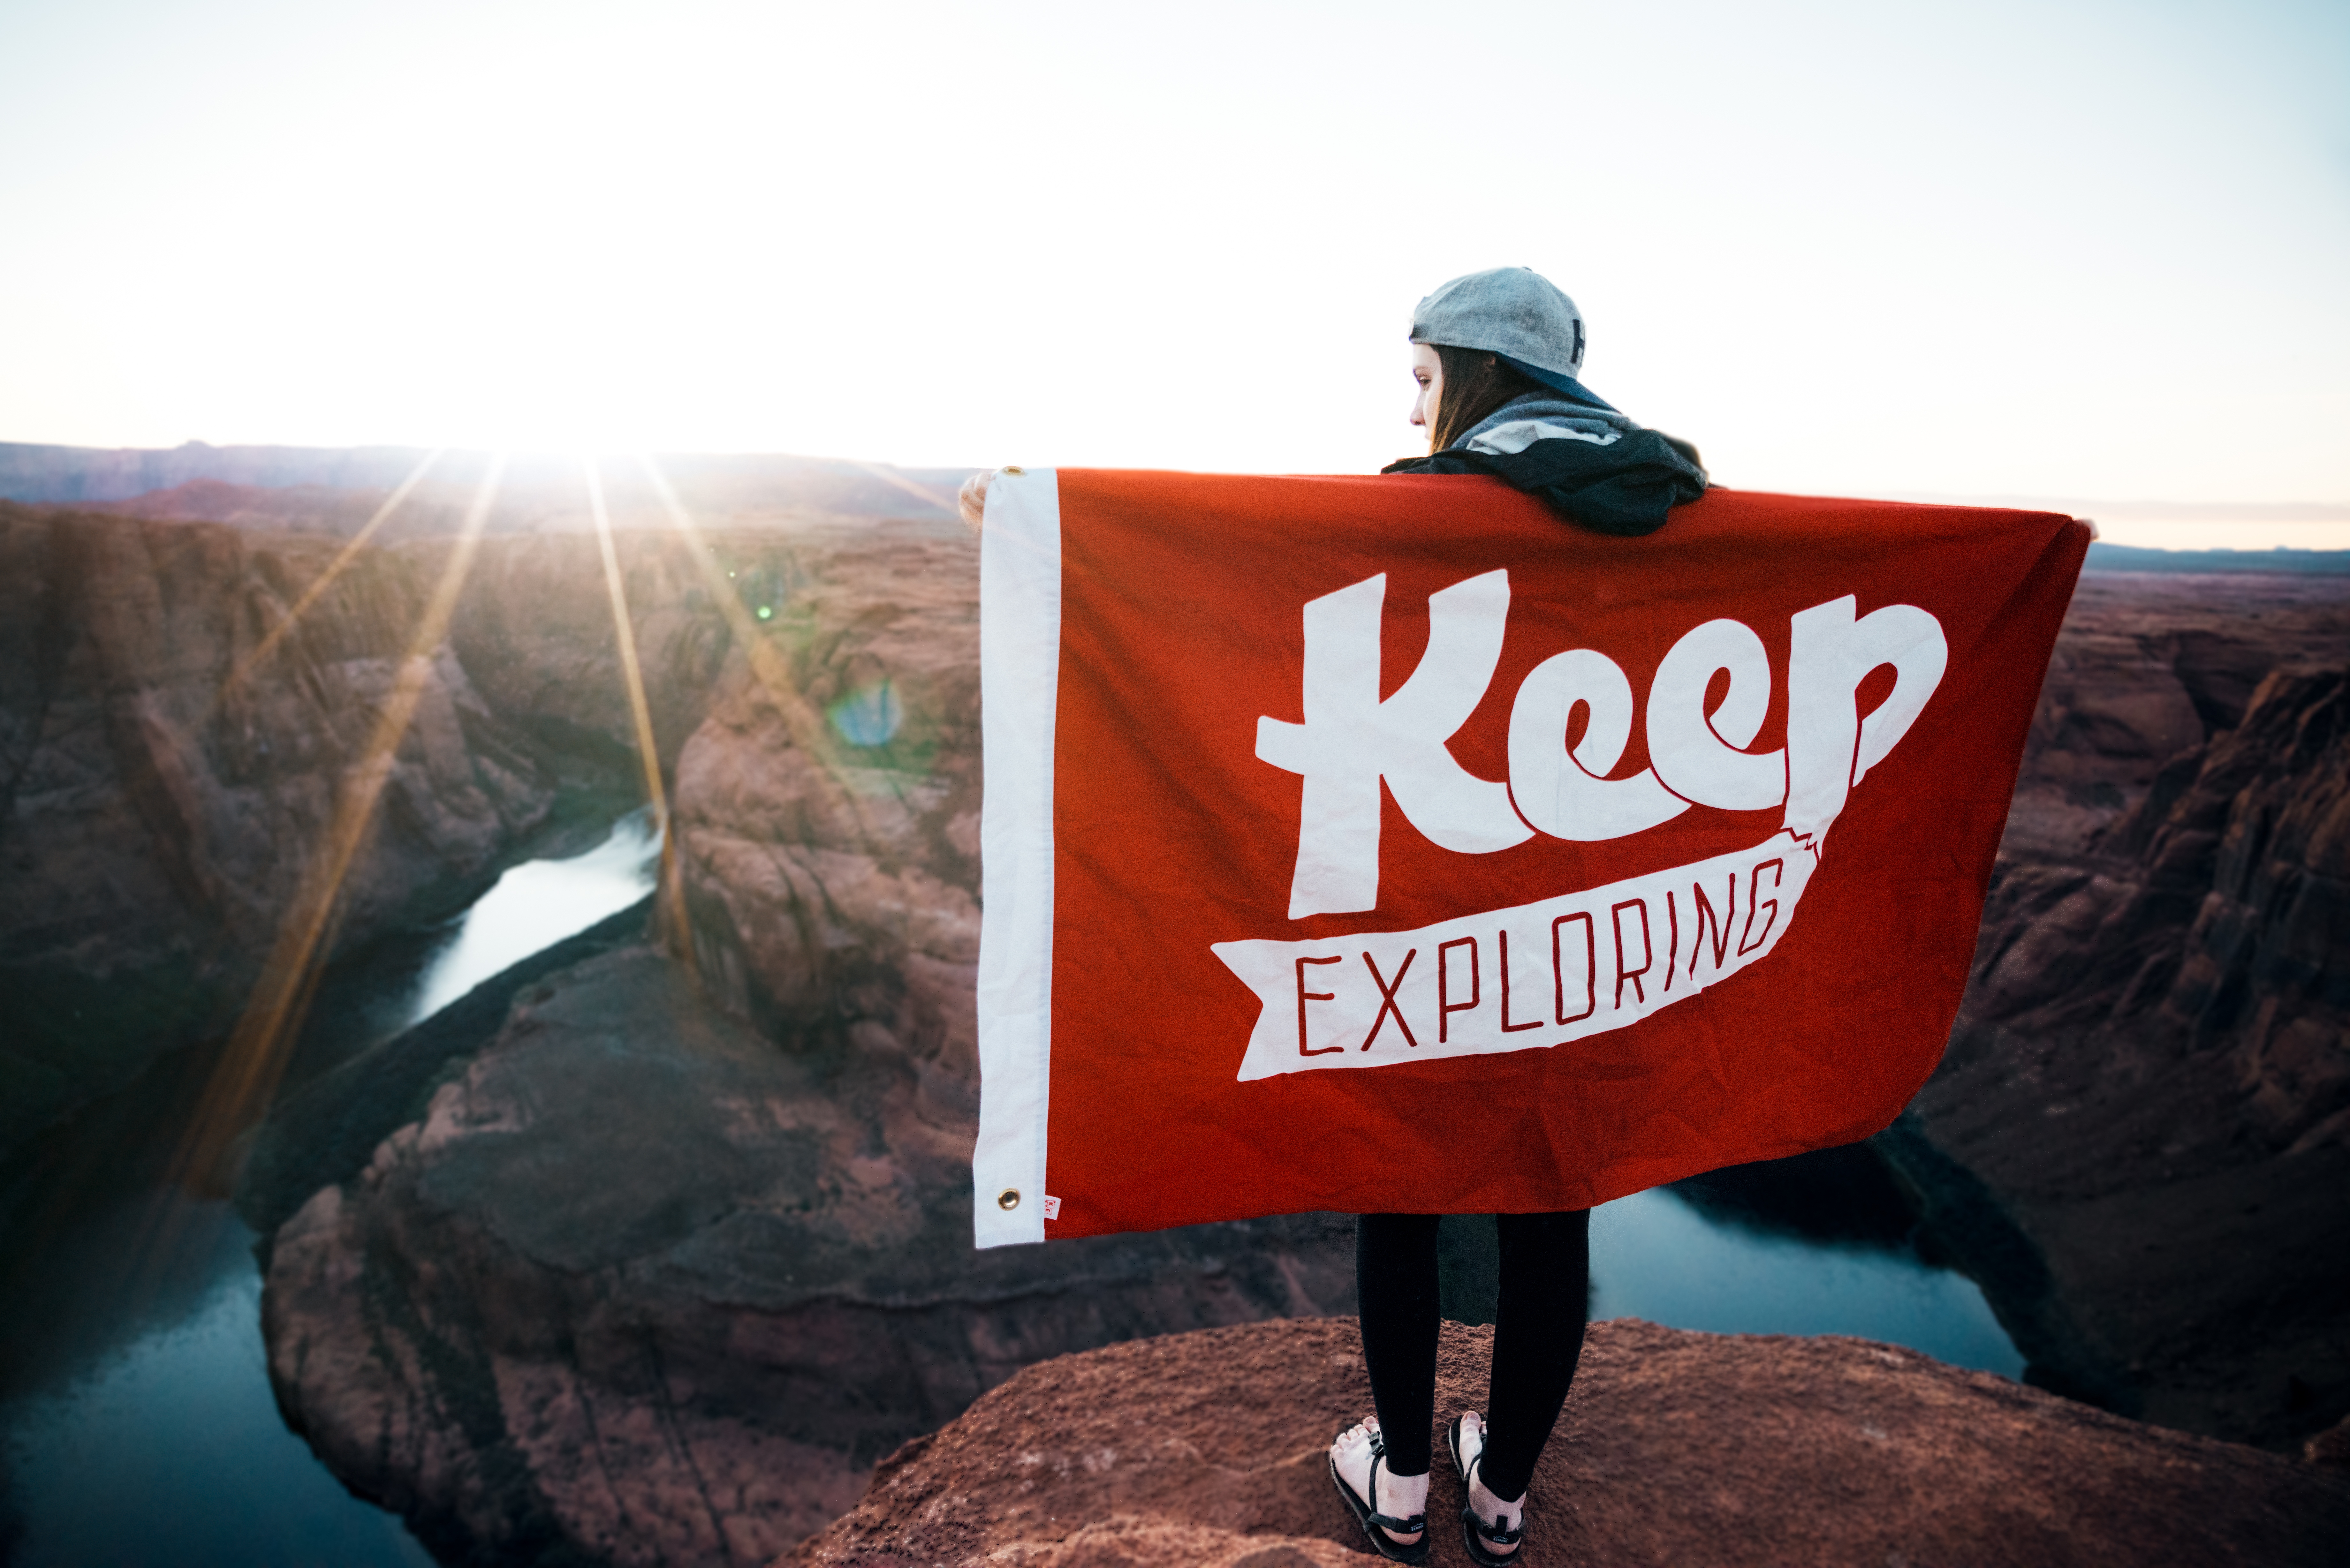
rock, recreation, national park, adventure, mountain